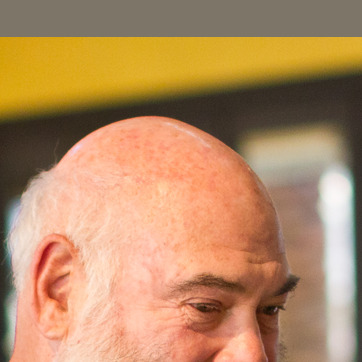
Material: skin